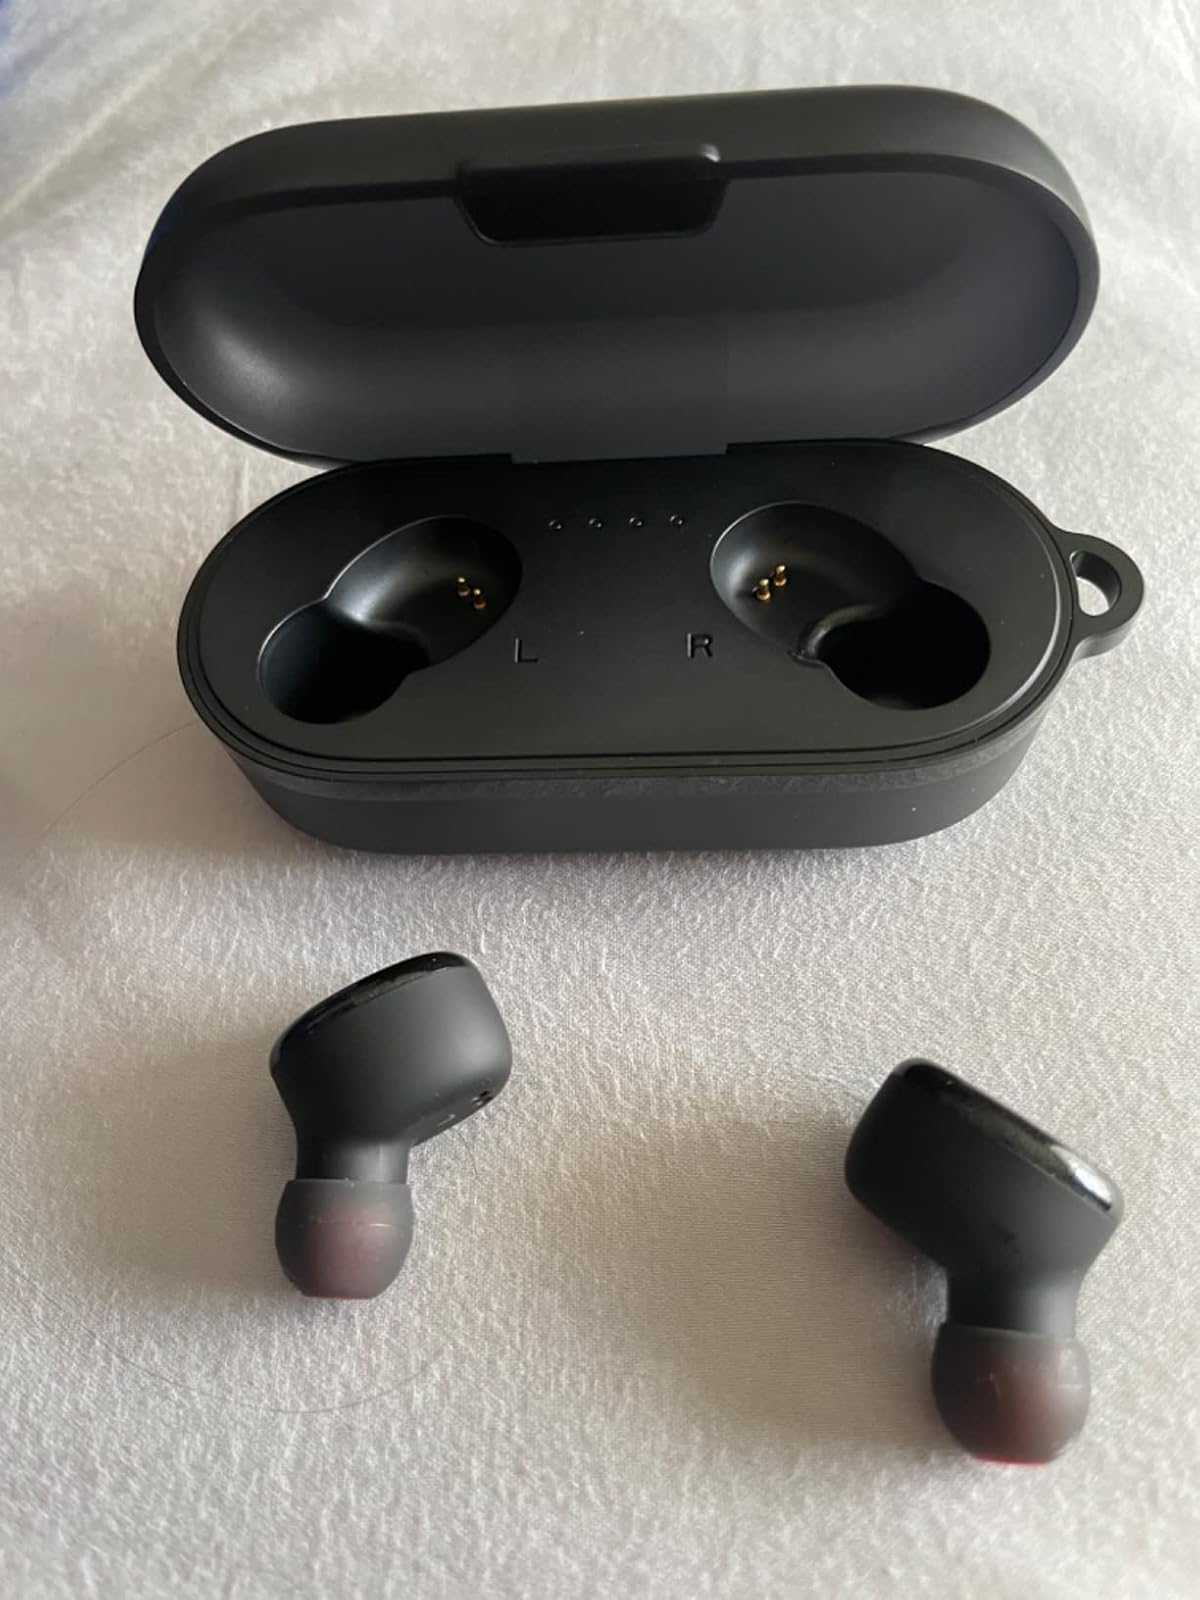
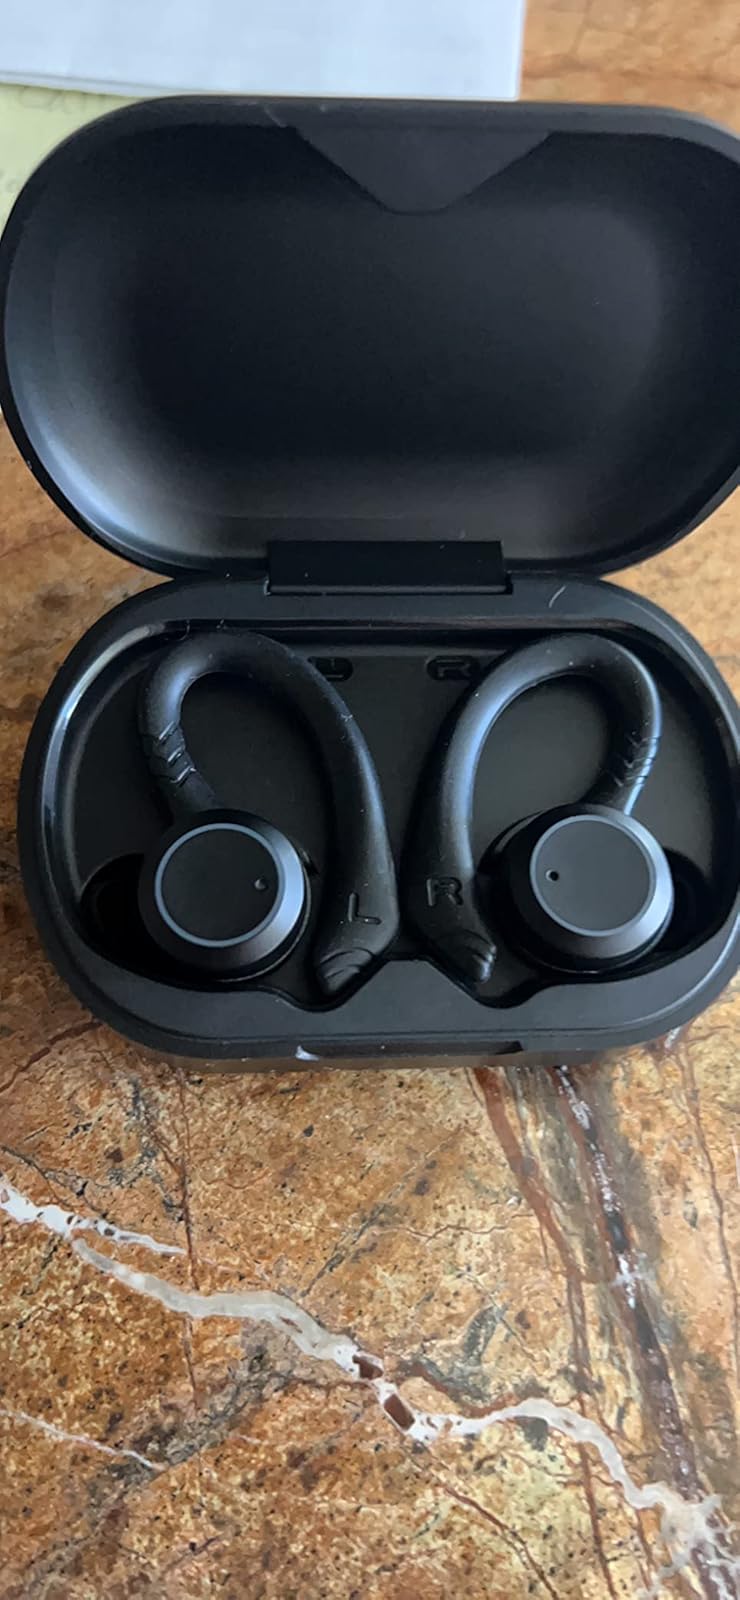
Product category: earbuds
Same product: no